Answer in natural language. Considering the relative positions, is dark wooden countertop island (marked C) above or below Window (marked A)? Choose between the following options: above or below
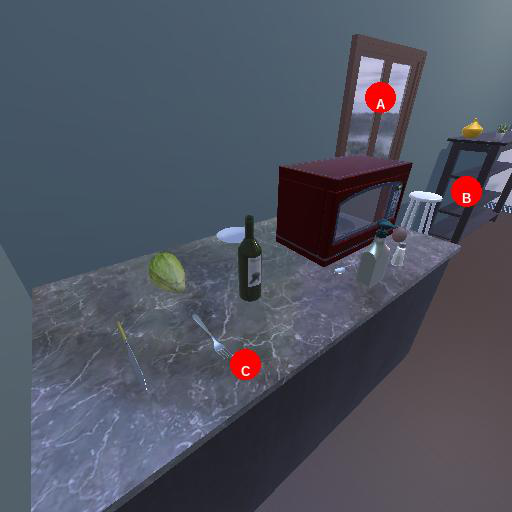
<answer>below</answer>